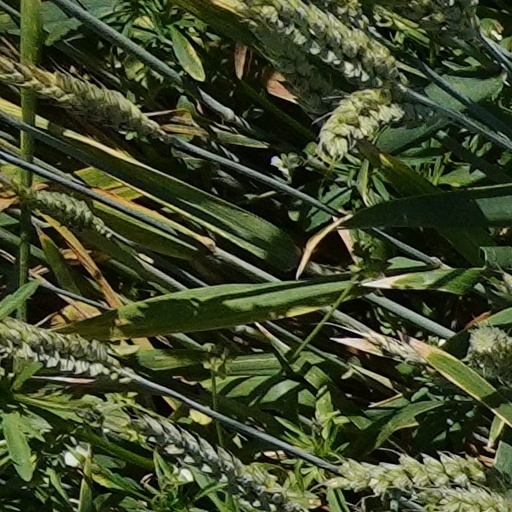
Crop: wheat